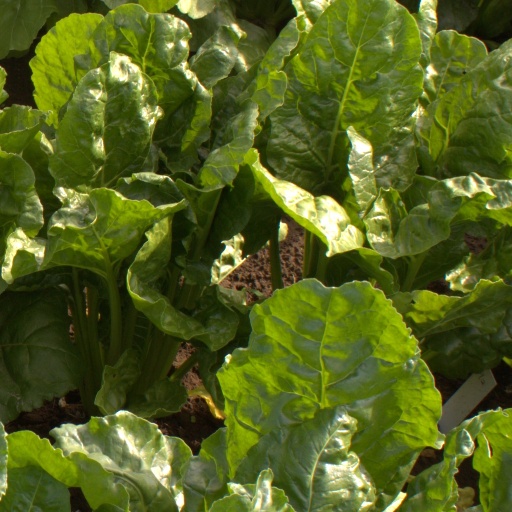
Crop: sugar beet